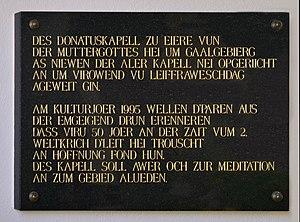
La chapelle Saint-Donat de Roeser est située sur le territoire de la commune luxembourgeoise de Roeser, au lieu-dit Gaalgebierg, plus précisément à l'endroit appelé Millénaire, à proximité de la 3, environ à mi-chemin entre Alzingen et Schlammestee.